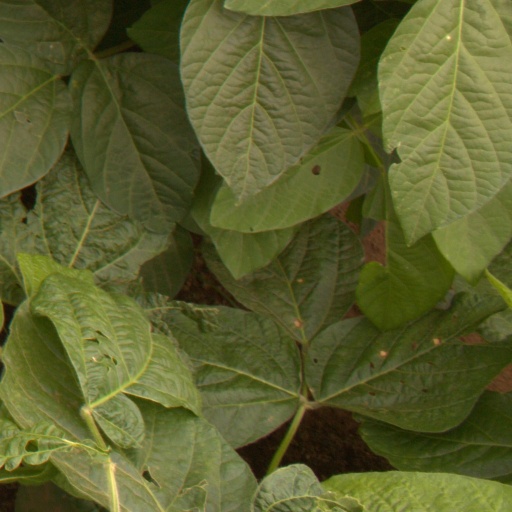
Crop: soybean